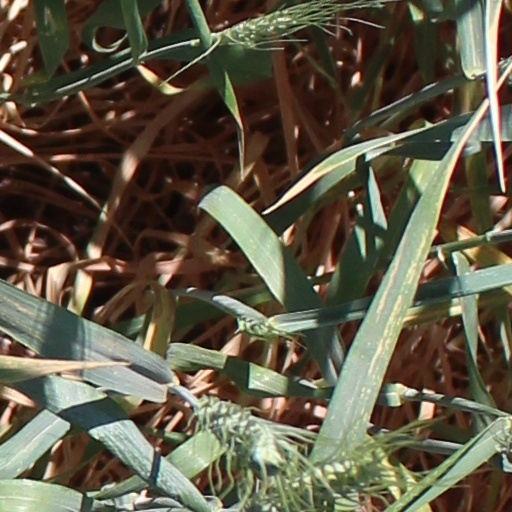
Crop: wheat